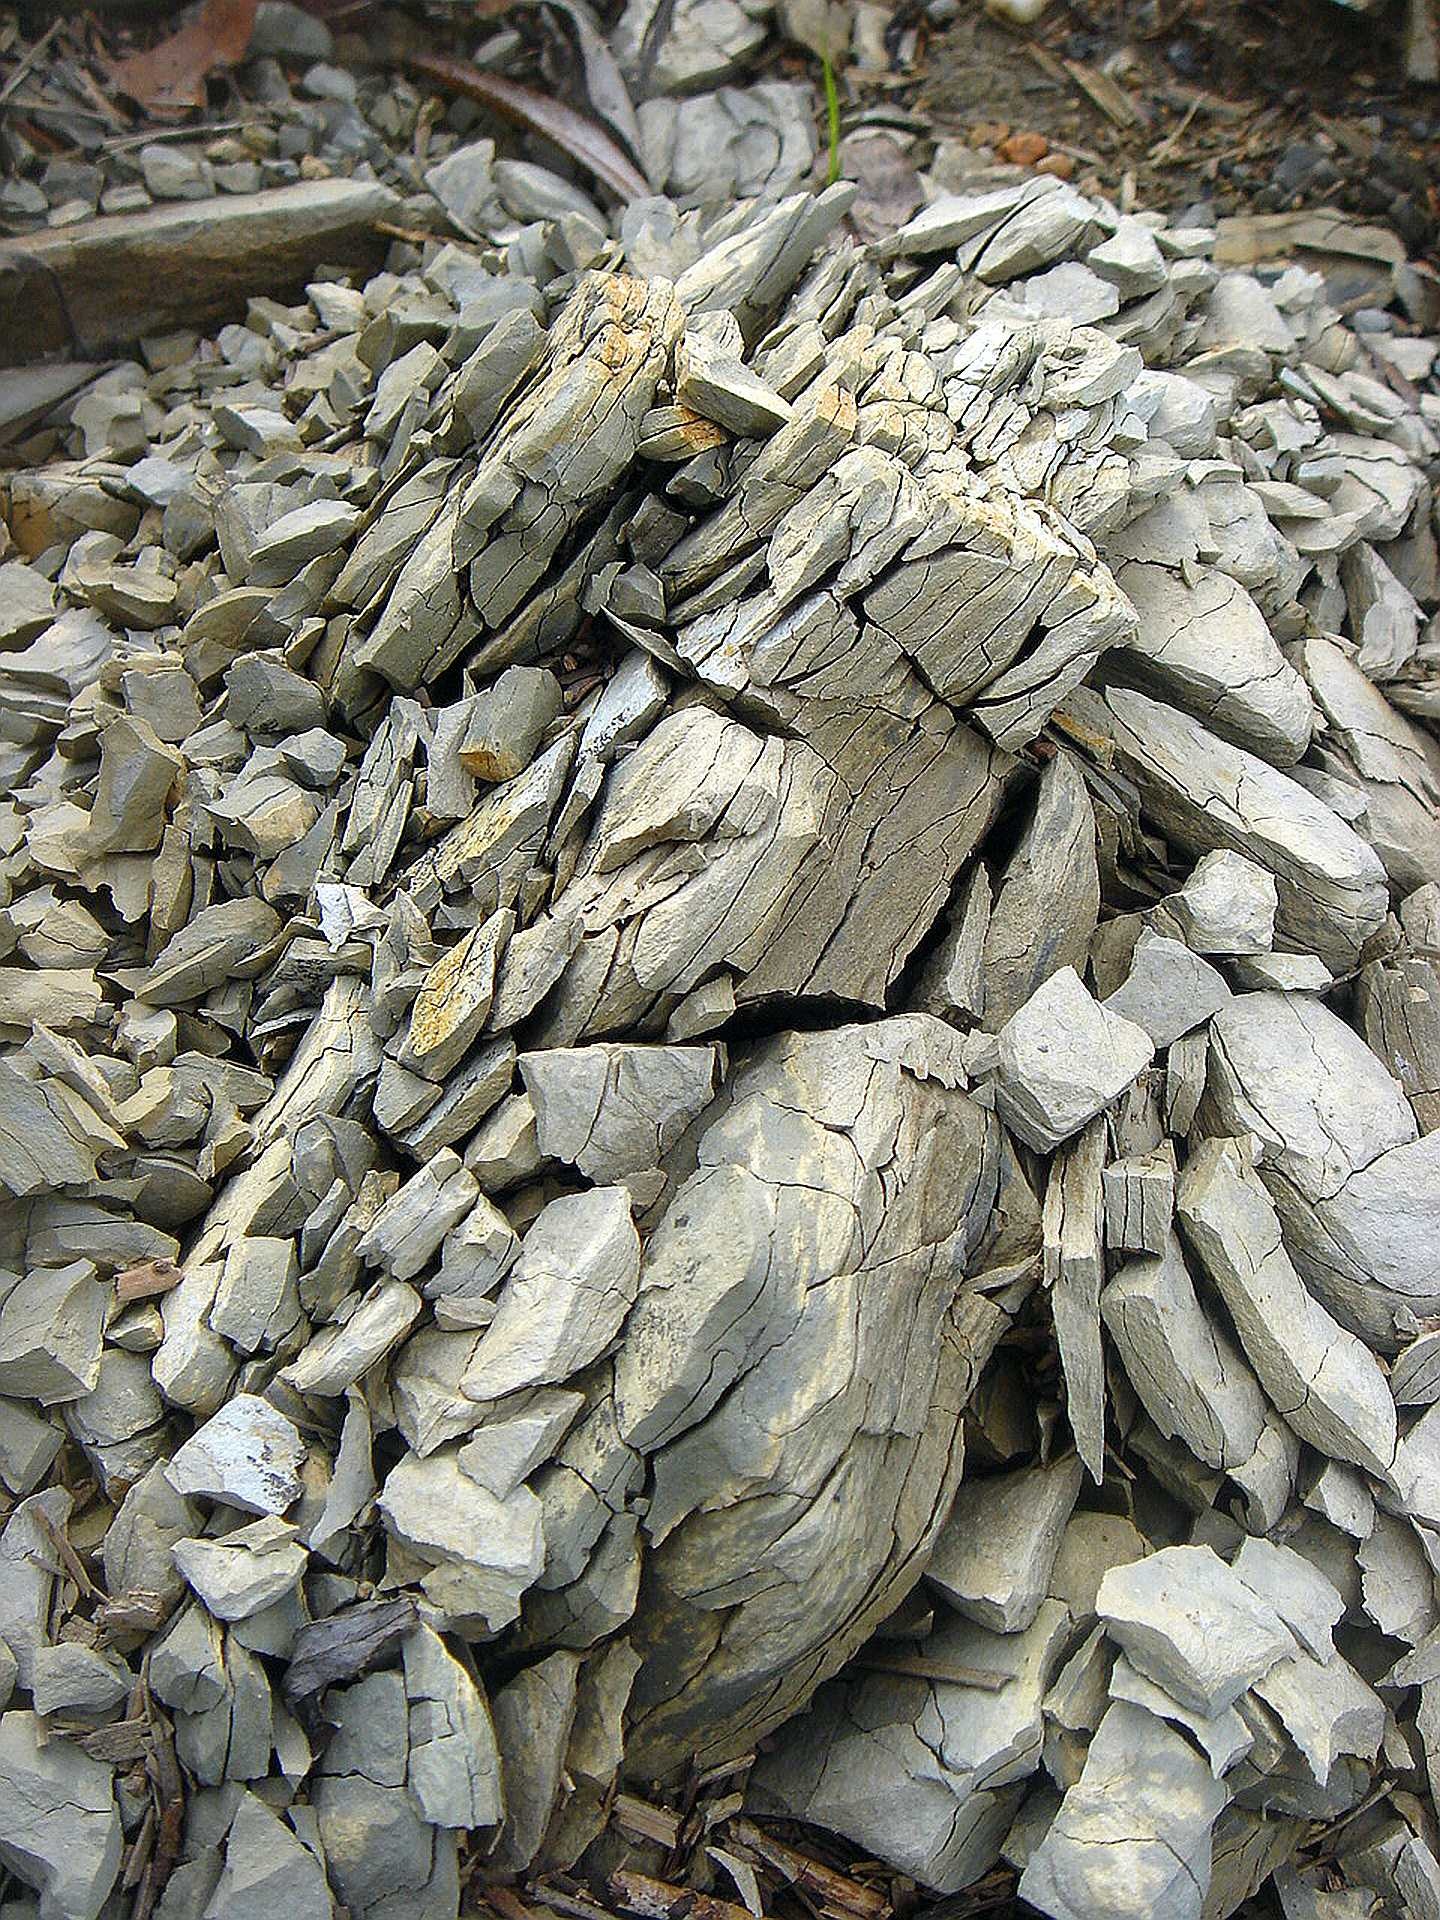
nature, path, rock, wood, time, trunk, stone, stone wall, material, erosion, rubble, geology, boulder, change, pieces